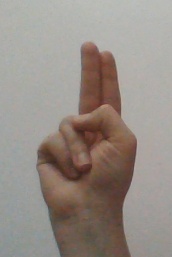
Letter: taa